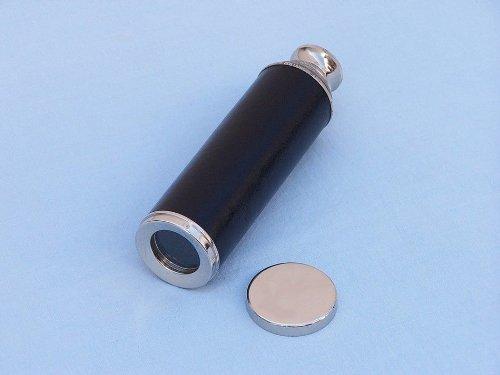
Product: Hampton Nautical Captain's Chrome/Leather Spyglass Telescope with Black Rosewood Box, 14"
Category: Toys & Games | Learning & Education | Optics | Telescopes
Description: Solid rosewood black box adorned with chrome anchor emblem.
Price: $39.15
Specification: ProductDimensions:14x2x2inches|ItemWeight:1.15pounds|ShippingWeight:1.15pounds(Viewshippingratesandpolicies)|Manufacturer:HandcraftedModelShips|ASIN:B00GA1ZUP8|DomesticShipping:ItemcanbeshippedwithinU.S.|InternationalShipping:ThisitemcanbeshippedtoselectcountriesoutsideoftheU.S.LearnMore|Californiaresidents:ClickhereforProposition65warning|Itemmodelnumber:FT-0224NL